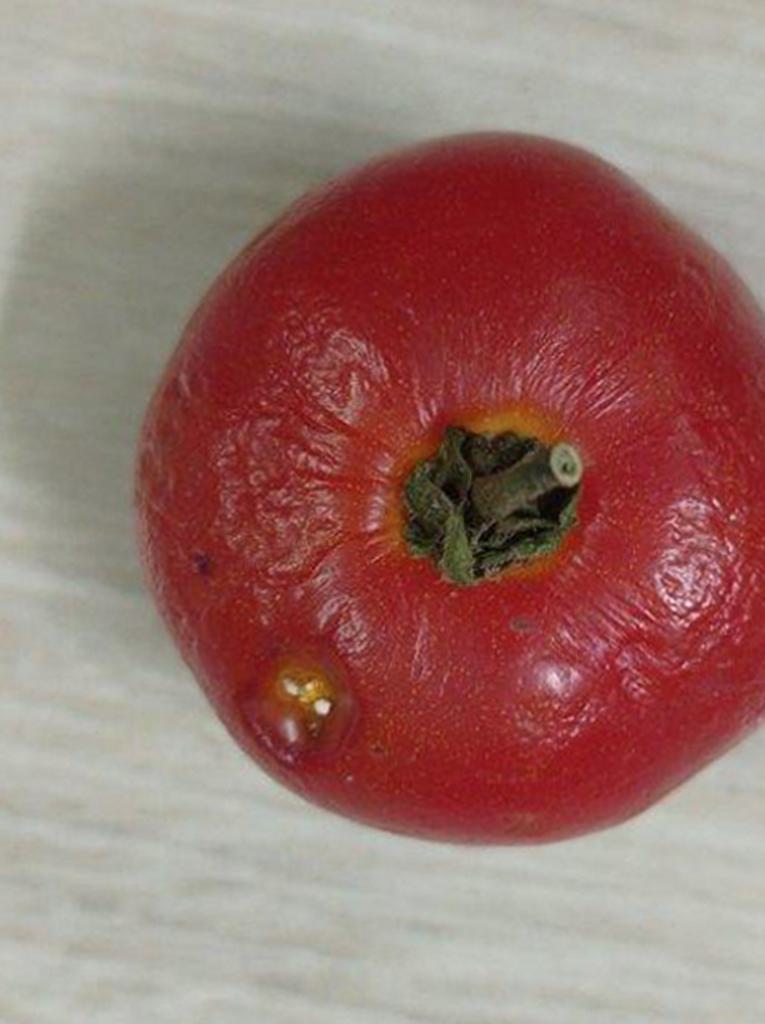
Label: Rotten